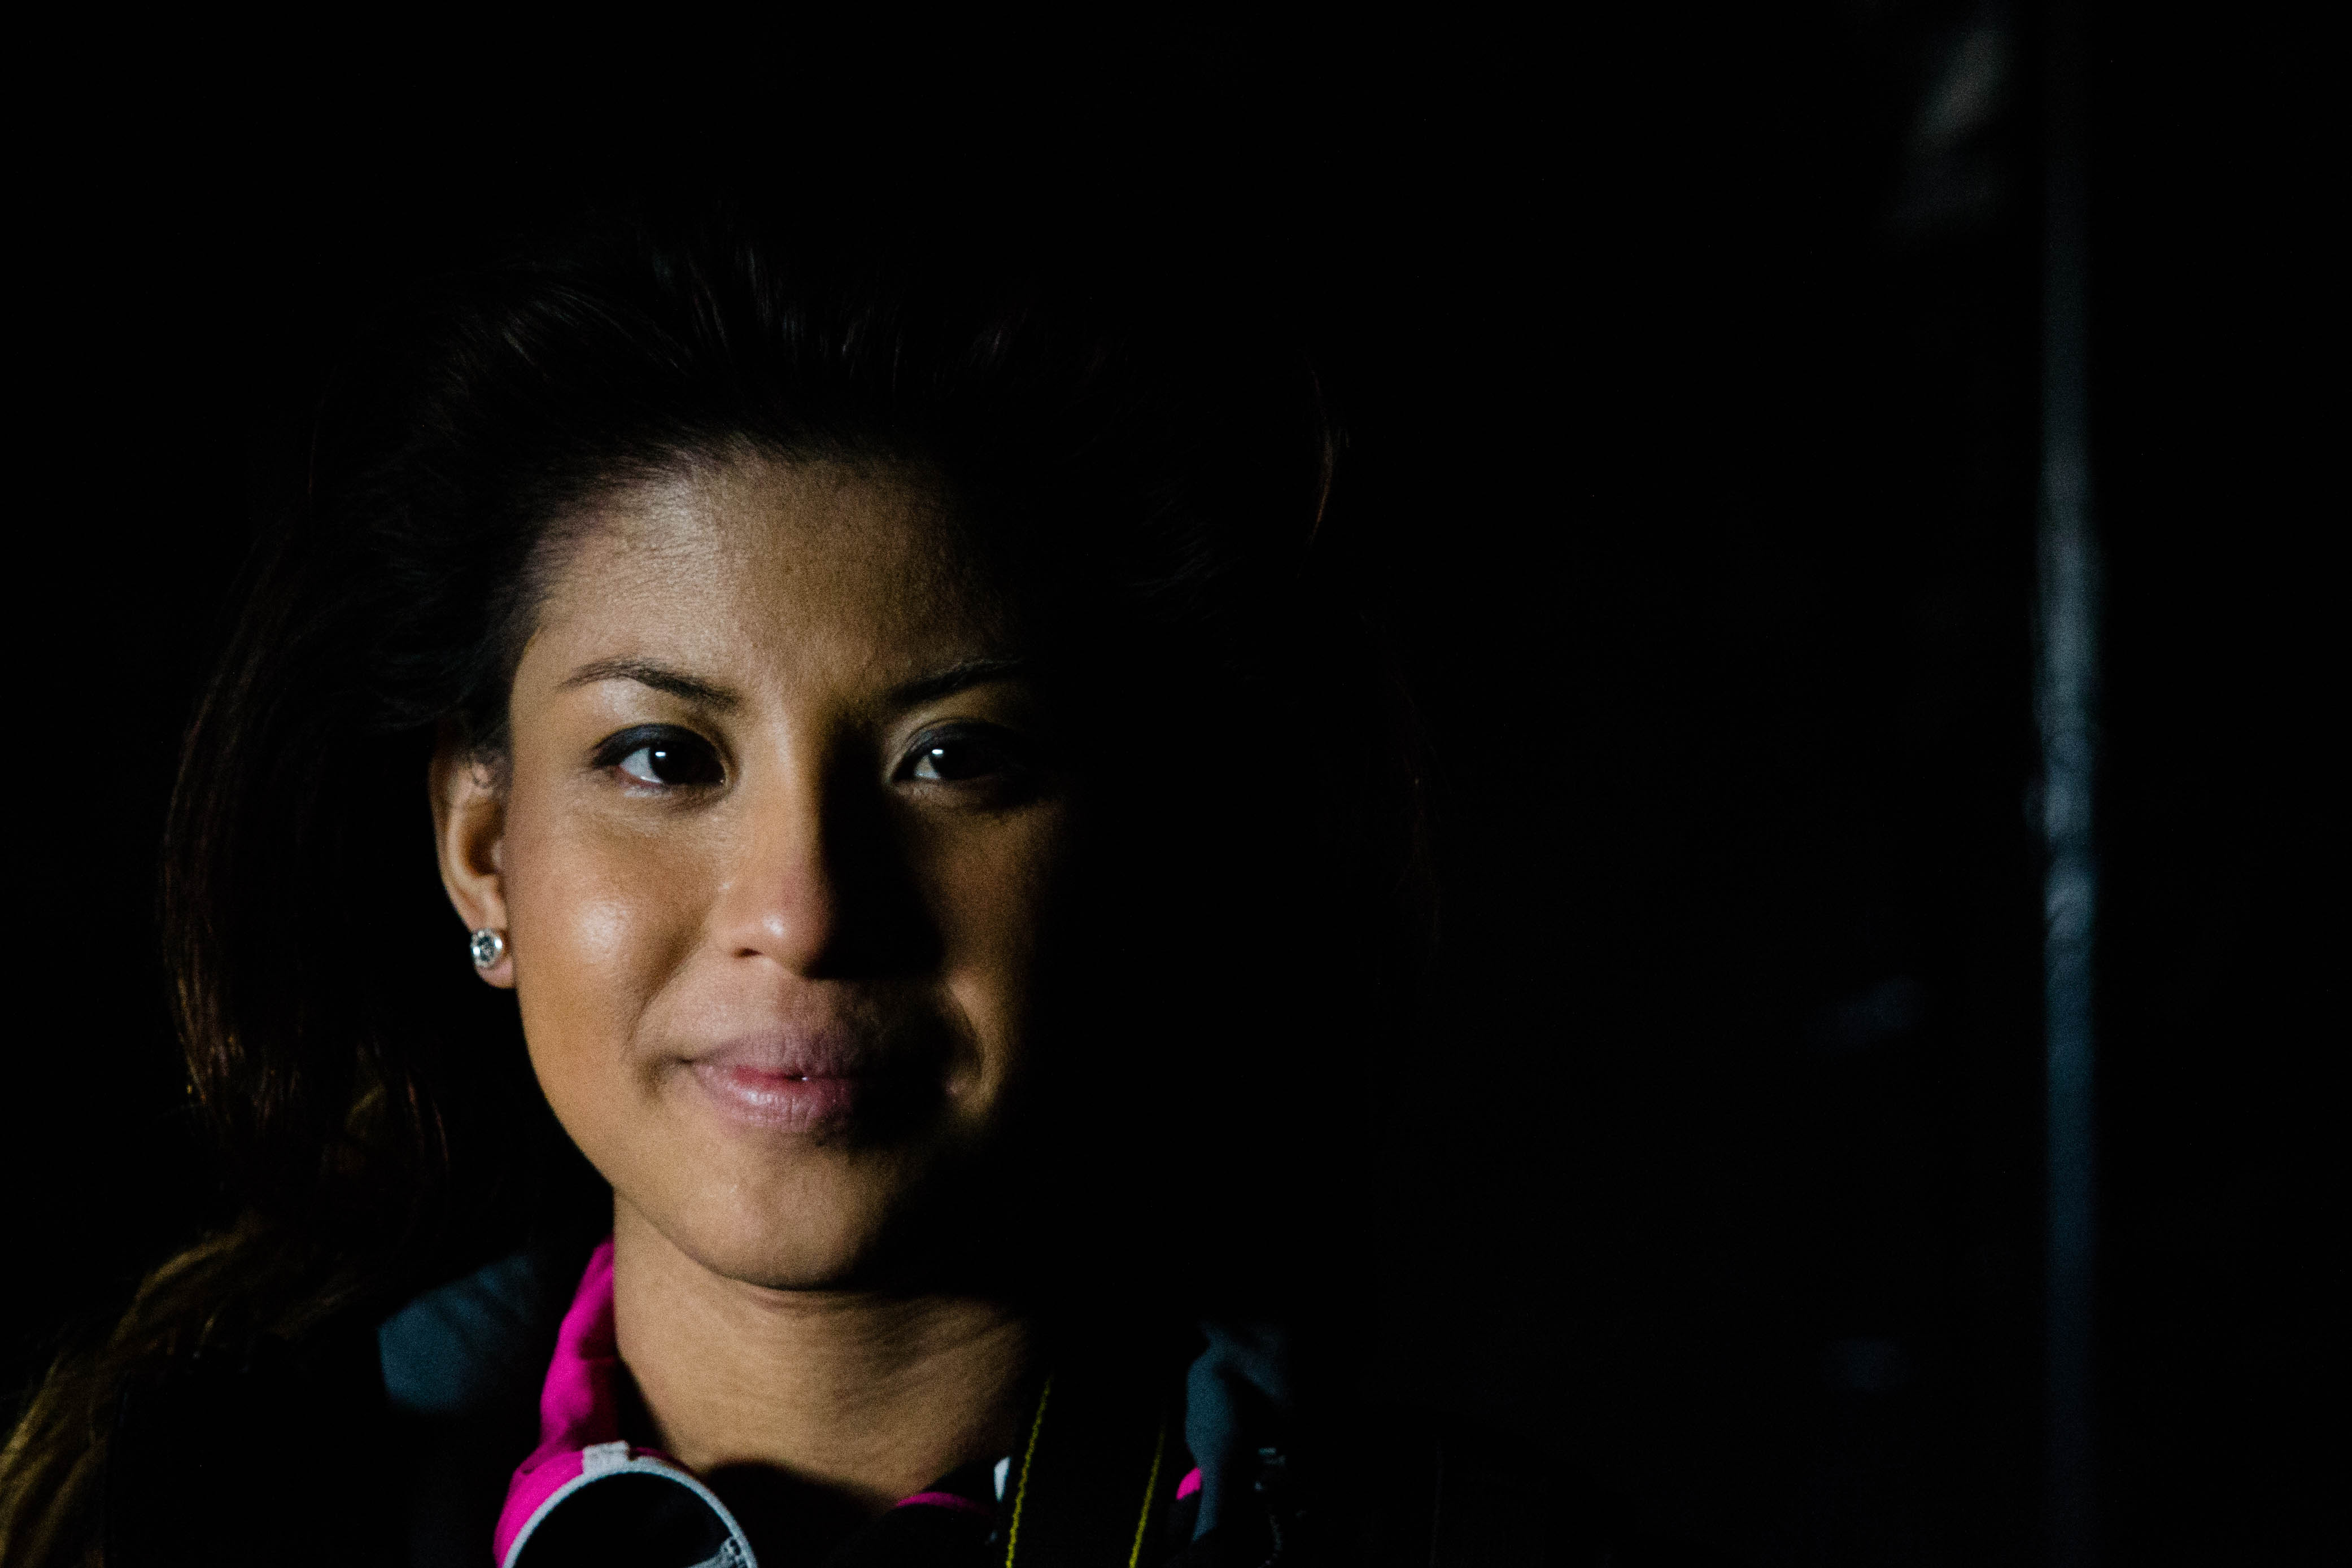
person, photography, portrait, model, darkness, fashion, black, singing, beauty, photo shoot